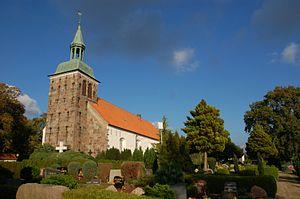
Adelby est un village de l'arrondissement de Schleswig-Flensbourg, à l'est de Flensbourg en Allemagne, qui a été regroupé avec les villages et communautés paroissiales de Tarup, Sünderup et Tastrup. Sa communauté paroissiale a été regroupée avec celles des villages environnants. Le village fait désormais partie de la municipalité de Flensbourg.